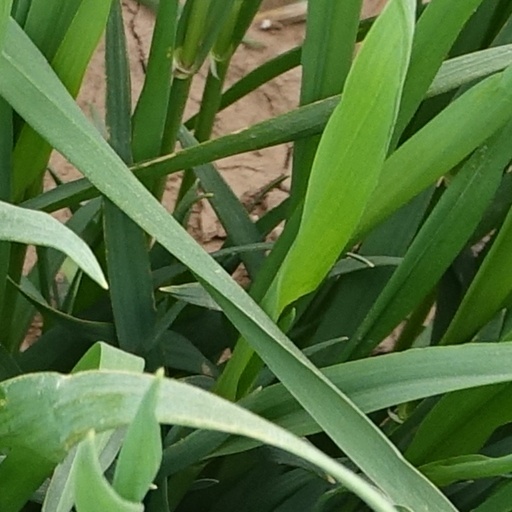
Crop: wheat